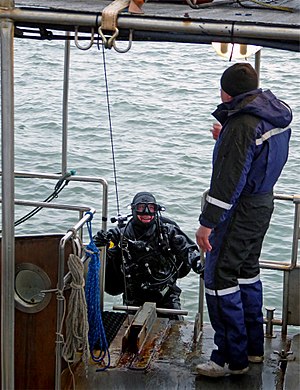
Dykning
En dykkere kommer upp efter ett jobb i Ystads hamn.
Dykning er en aktivitet, som foregår under vandet og kan foretages af personer iført særligt udstyr, personer uden udstyr, undervandsbåde og dykkerklokker til militært og videnskabeligt brug.